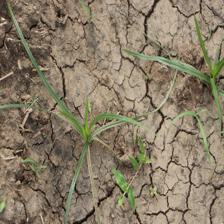
Label: Grass